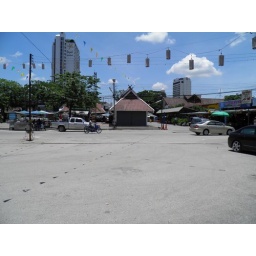
Chaing Mai night market area, very bare in daytime